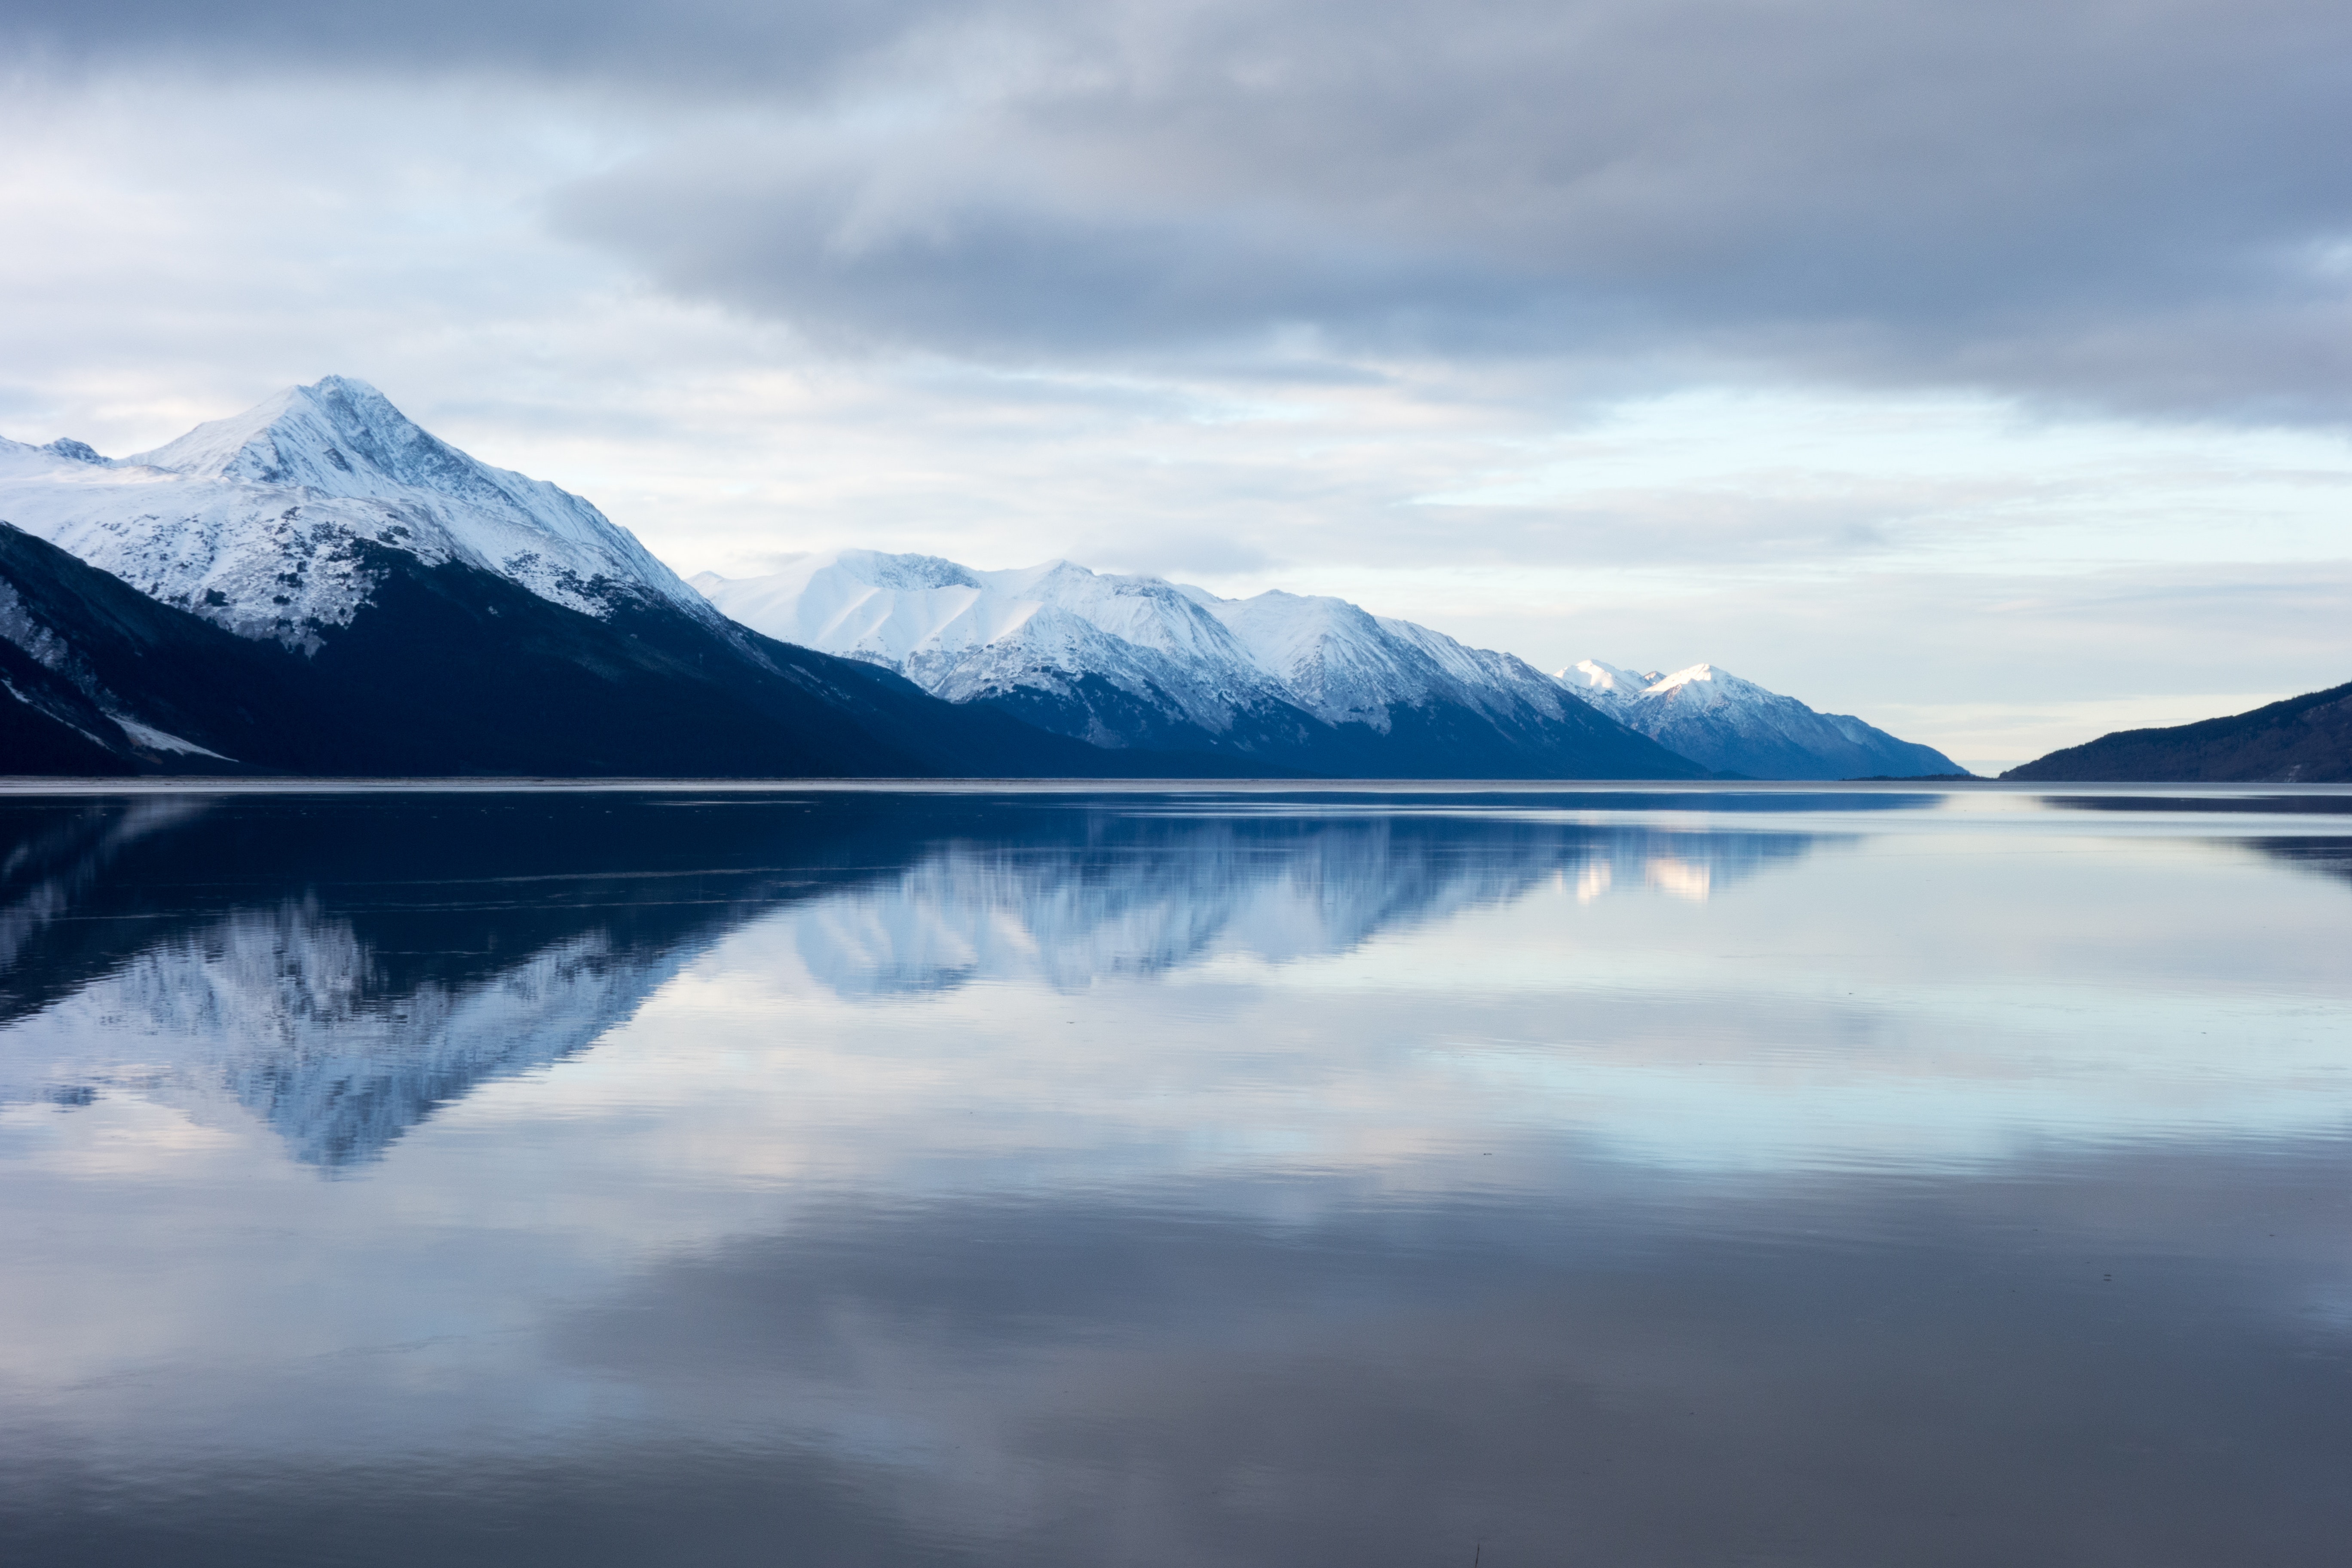
reflection, nature, sky, water, mountain, cloud, loch, lake, calm, fjord, fell, mountain range, mount scenery, arctic, highland, horizon, daytime, glacial landform, glacial lake, water resources, arctic ocean, landscape, computer wallpaper, winter, sound, ice cap, lake district